Uşak

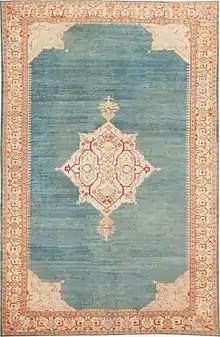
Strongly outlined palmettes and delicate botanical decorations adorn the central medallion of this exceptional Oushak.

In pre-industrial times, Uşak was already a major center of production and export, particularly of Ushak carpets. Ushak carpets are also called Holbein carpets in reference to the 16th century painter Hans Holbein the Younger who depicted them in minute detail in his paintings, reflecting their popularity in European markets. The level of international popularity attained by Uşak's carpets became such that the word "Ushak" is considered an English word of Turkic origin.